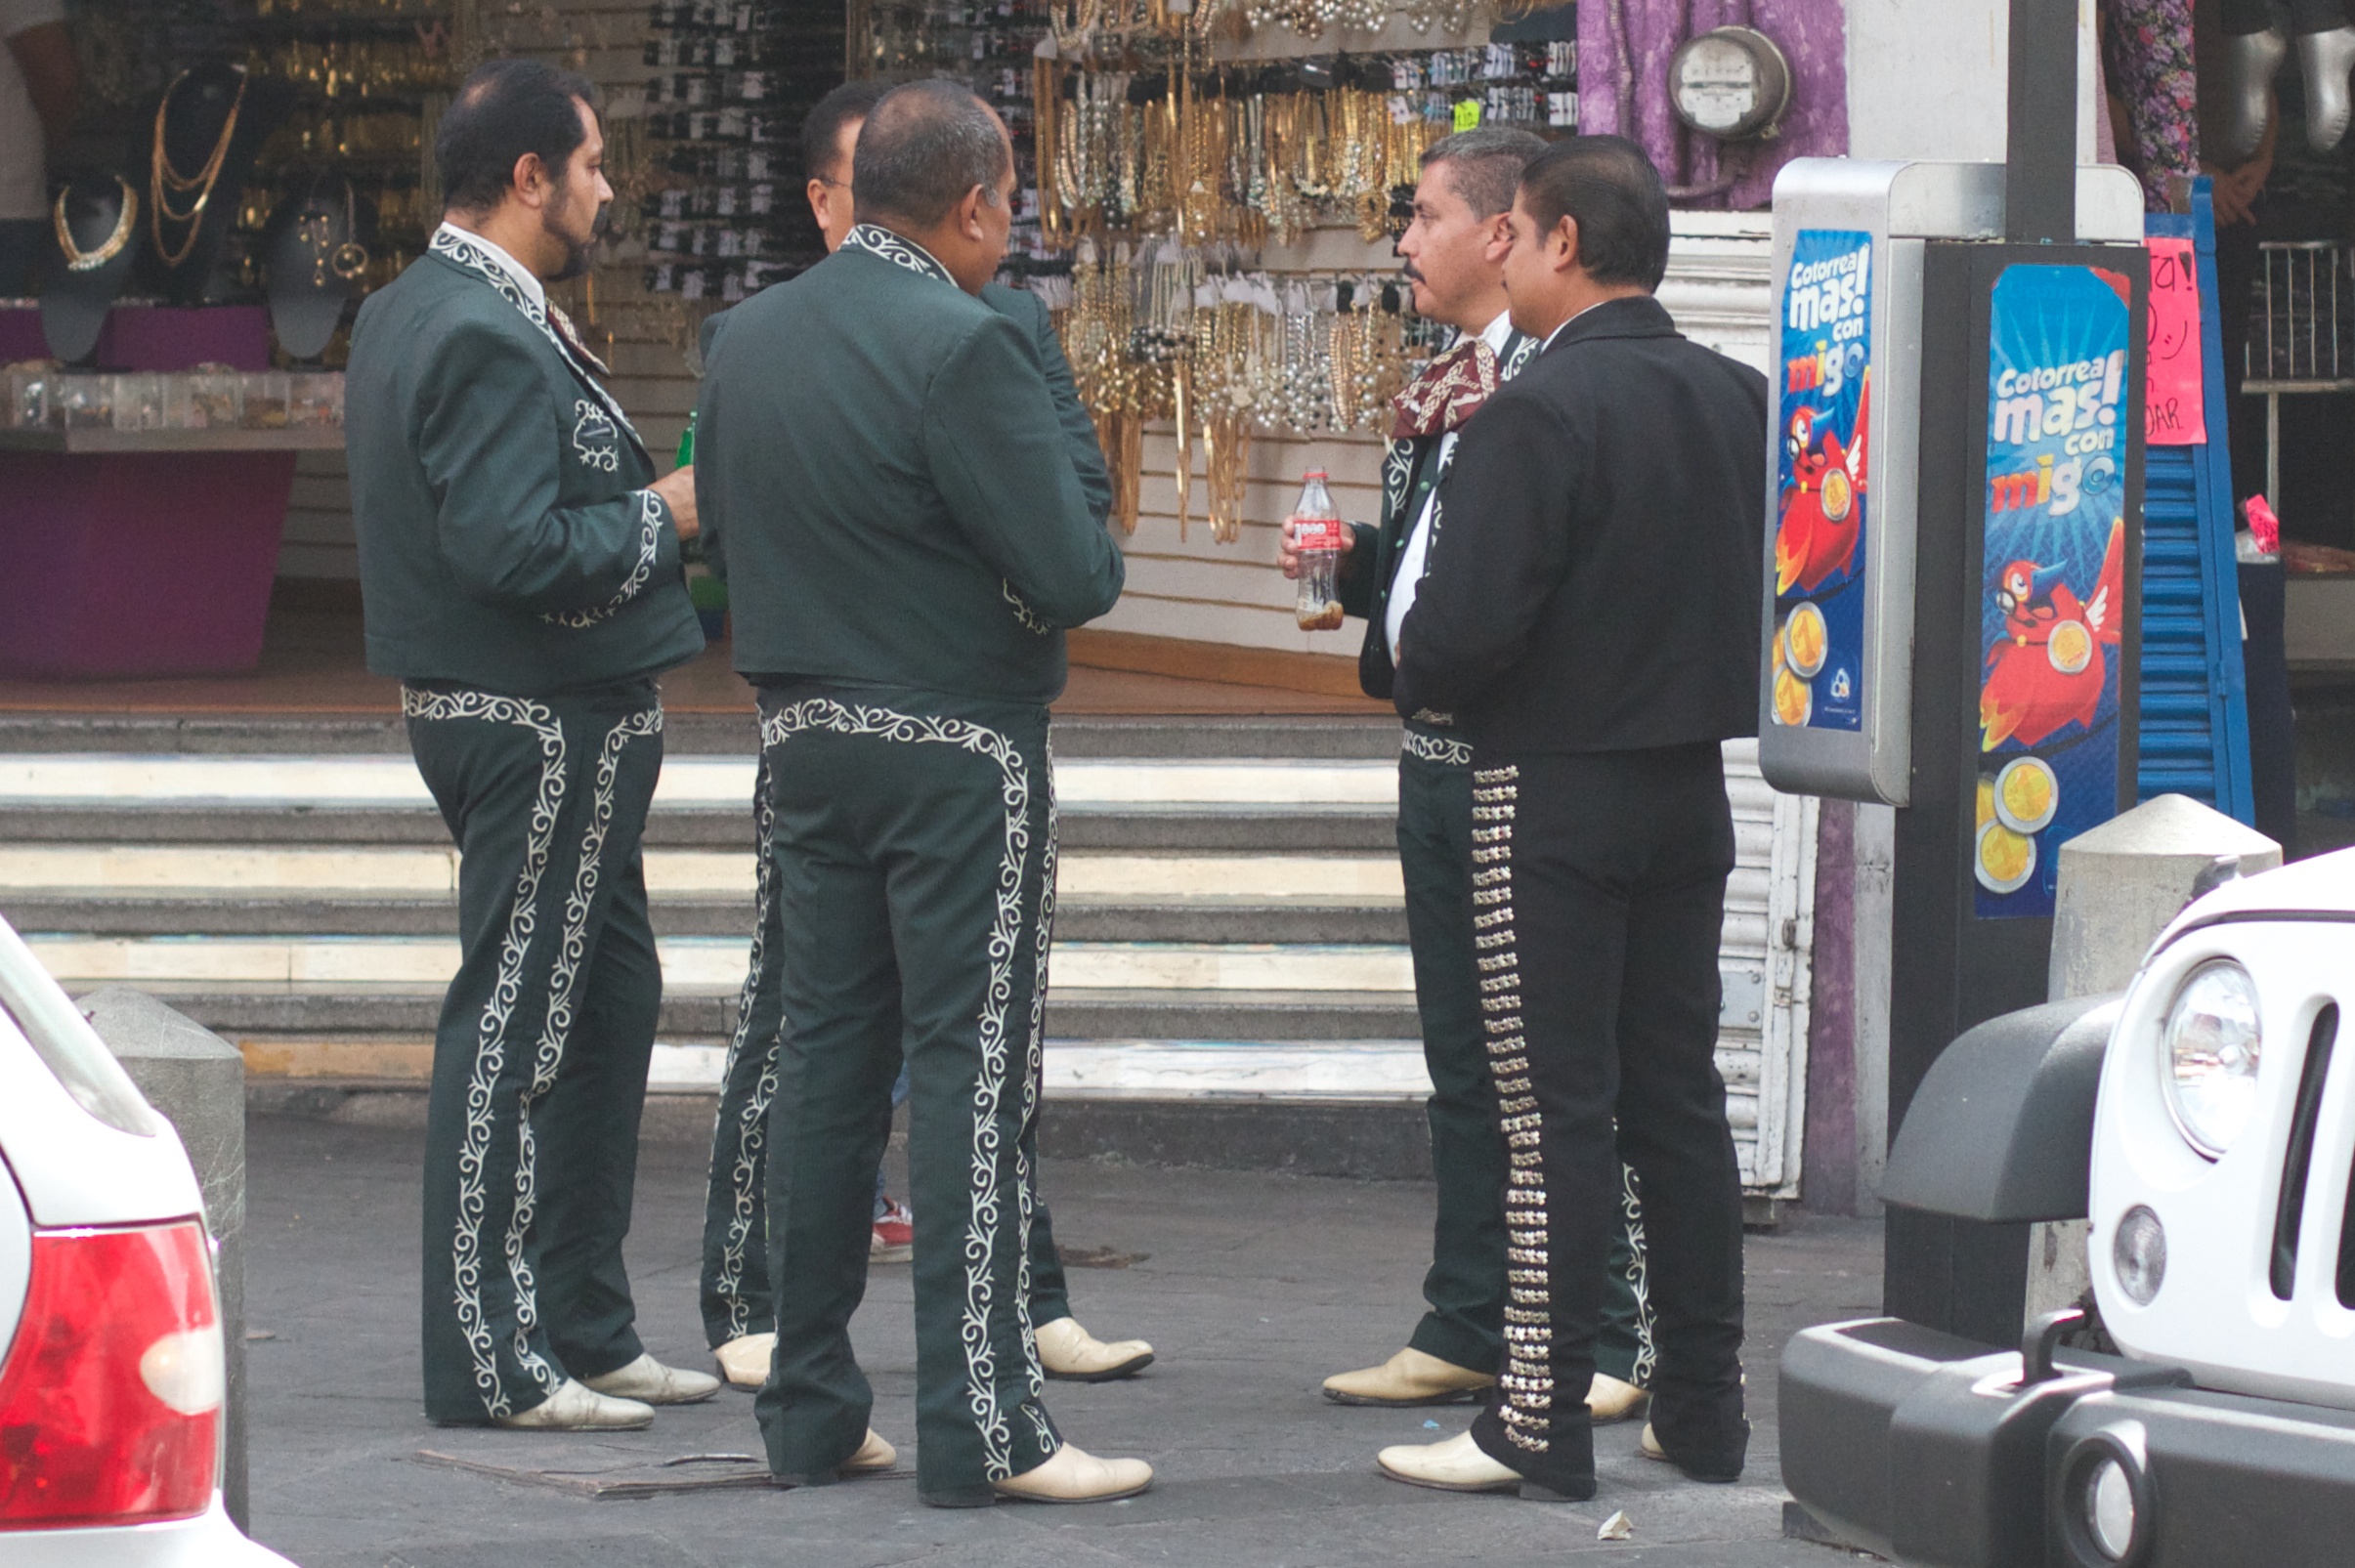
pedestrian, public transport